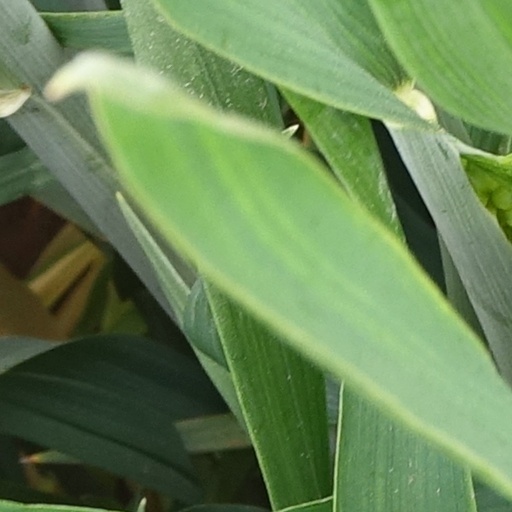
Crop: wheat